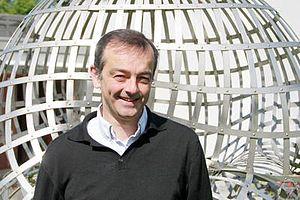
Le mathématicien Martin Bridson en 2013.
Martin Robert Bridson est un mathématicien de l'Île de Man. Il est titulaire de la chaire Whitehead de Professeur de mathématiques pures à l'Université d'Oxford et il est fellow du Magdalen College d'Oxford. Spécialisé en géométrie, en topologie et en théorie des groupes, Bridson est surtout connu pour ses travaux en théorie géométrique des groupes.